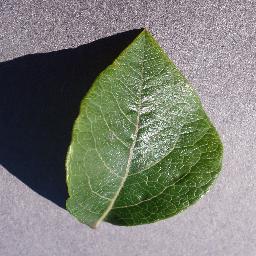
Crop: blueberry
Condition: healthy